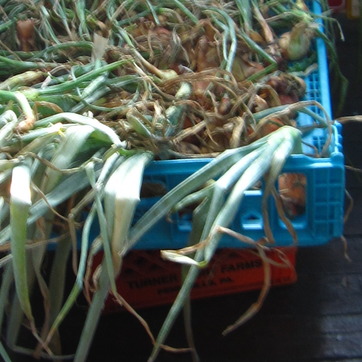
Material: plastic